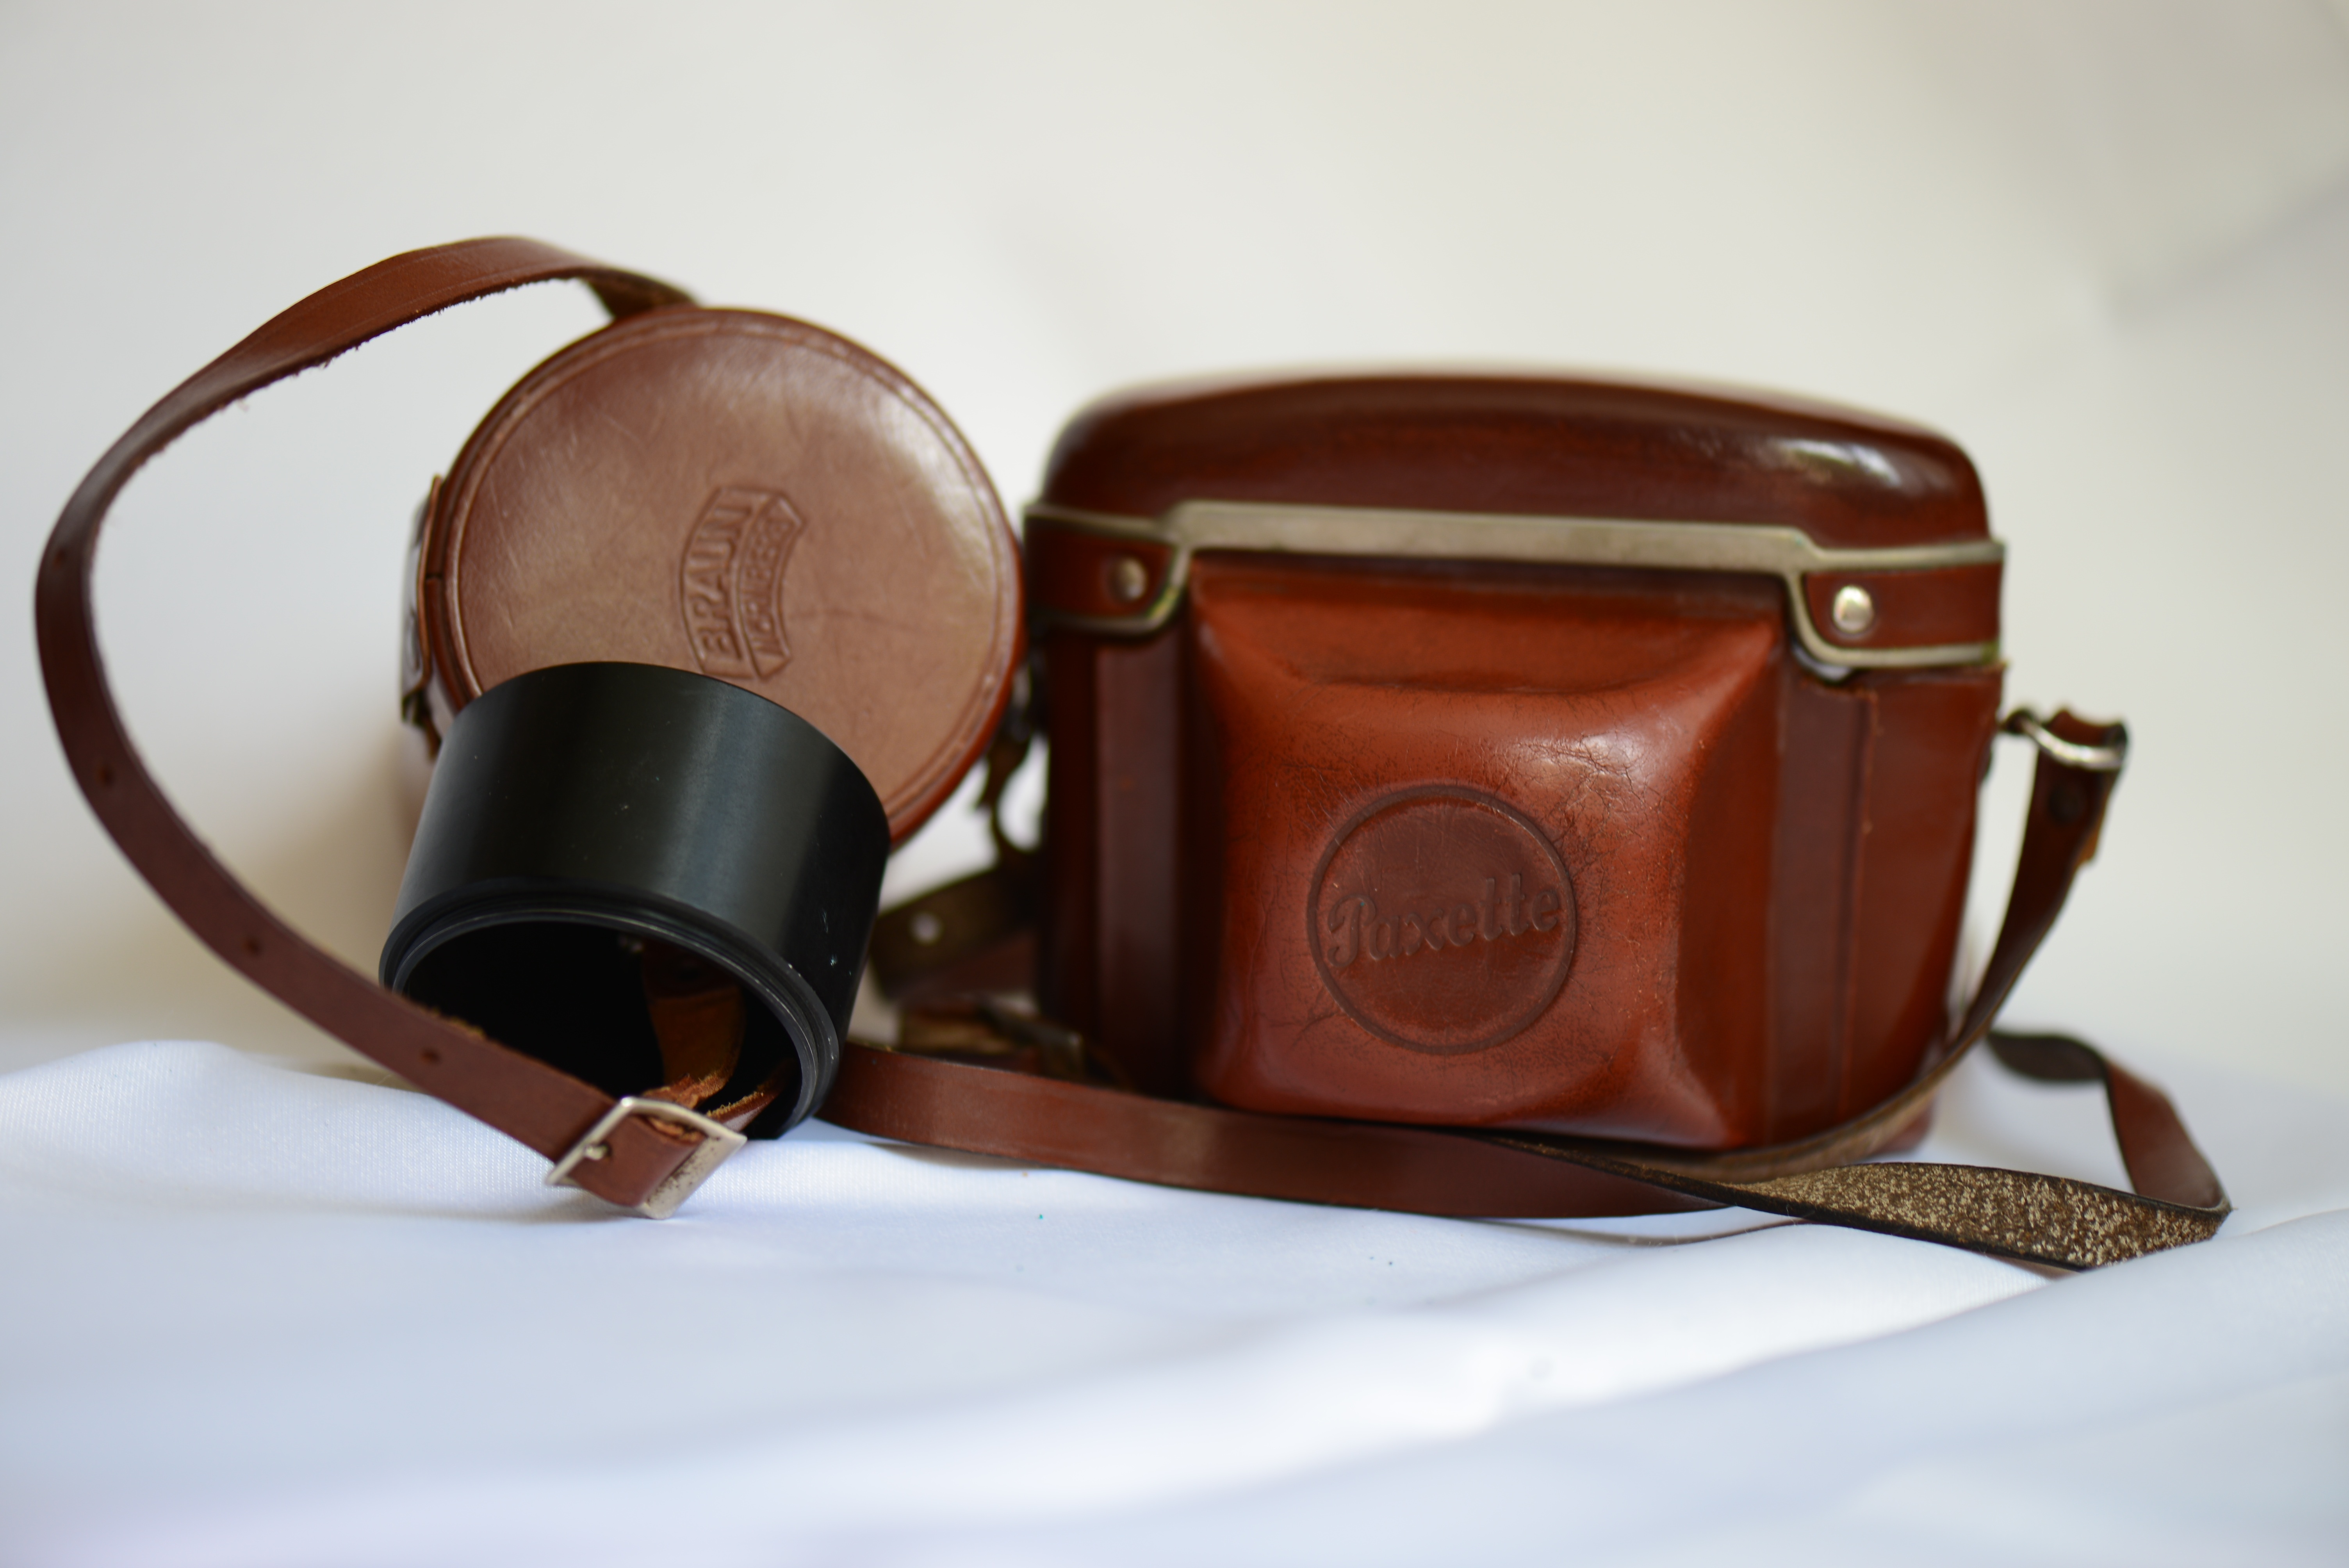
hand, leather, old, brown, gadget, belt, nostalgic, camera bag, strap, used, soft lens case, fashion accessory